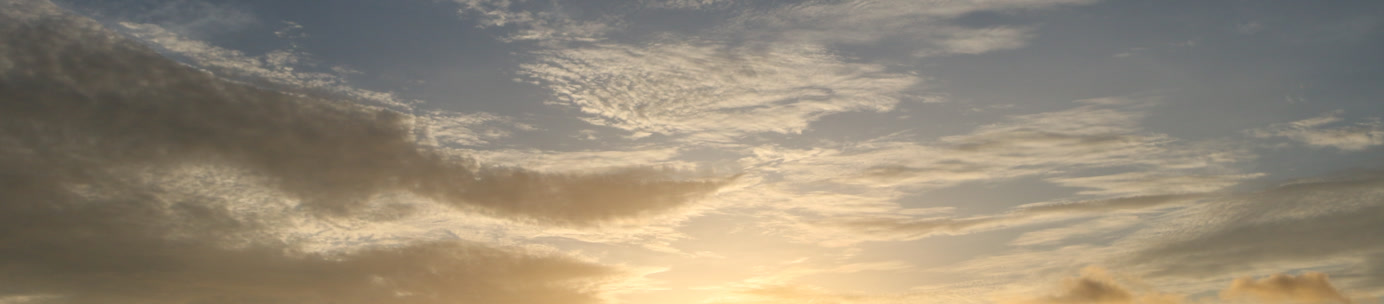
Cloud type: Cirrostratus